Ryam Sugar Factory Railway

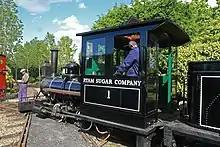
Locomotive No 1 is now fully restored and operational at Statfold Barn Railway in England

The Ryam Sugar Factory Railway was owned and operated by the Ryam Sugar Factory in Bihar, India.